Redruth railway station

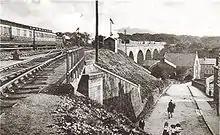
A train pulls away from the station and over the viaduct in the early 1900s

The West Cornwall Railway (WCR) was authorised by an Act of Parliament passed on 3 August 1846 to take over the Hayle Railway and extend its line westwards to and eastward to . It took possession of the line on 3 November 1846 and set about rebuilding it. A viaduct was built above the streets of Redruth and a new station was opened at the east end of this on 11 March 1852. On 25 August 1852 the line was continued through a short tunnel at the east end of Redruth station to a temporary station at Truro Highertown. It was completed to a station at Newham Wharf in Truro in 1855. The present day station at Truro was reached in 1859 but through trains over the Cornwall Railway could not start until 1867 due to the two railways being built to different gauges. The main station buildings were replaced by the Great Western Railway (GWR) in the 1930s but an old wooden shelter survives on the westbound platform and the footbridge is marked as being erected in 1888.